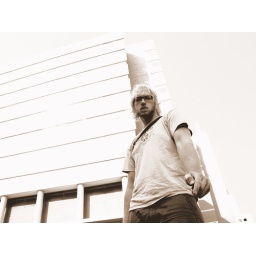
Life in a glass house